Arys (river)

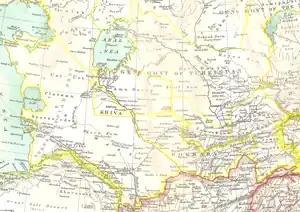
1903 map showing the Arys River. Double click to enlarge

The Arys is a river of southern Kazakhstan and a right tributary of the Syr Darya. The river is long, covering a basin area of .